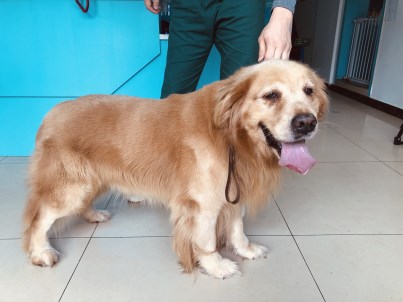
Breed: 5355-n000126-golden_retriever